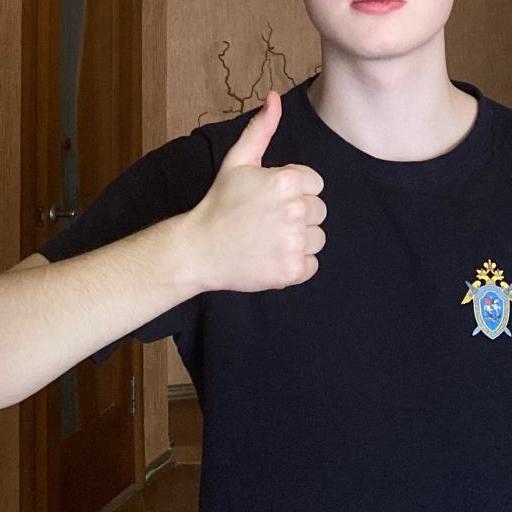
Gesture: like